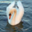
Label: bird